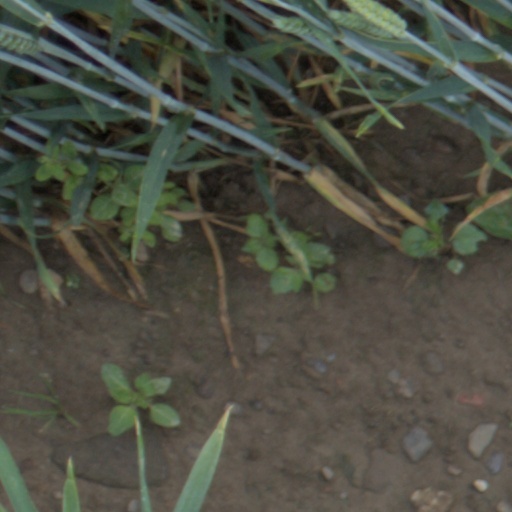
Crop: wheat